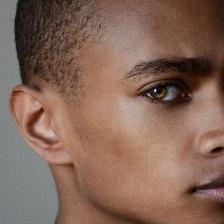
Label: faces